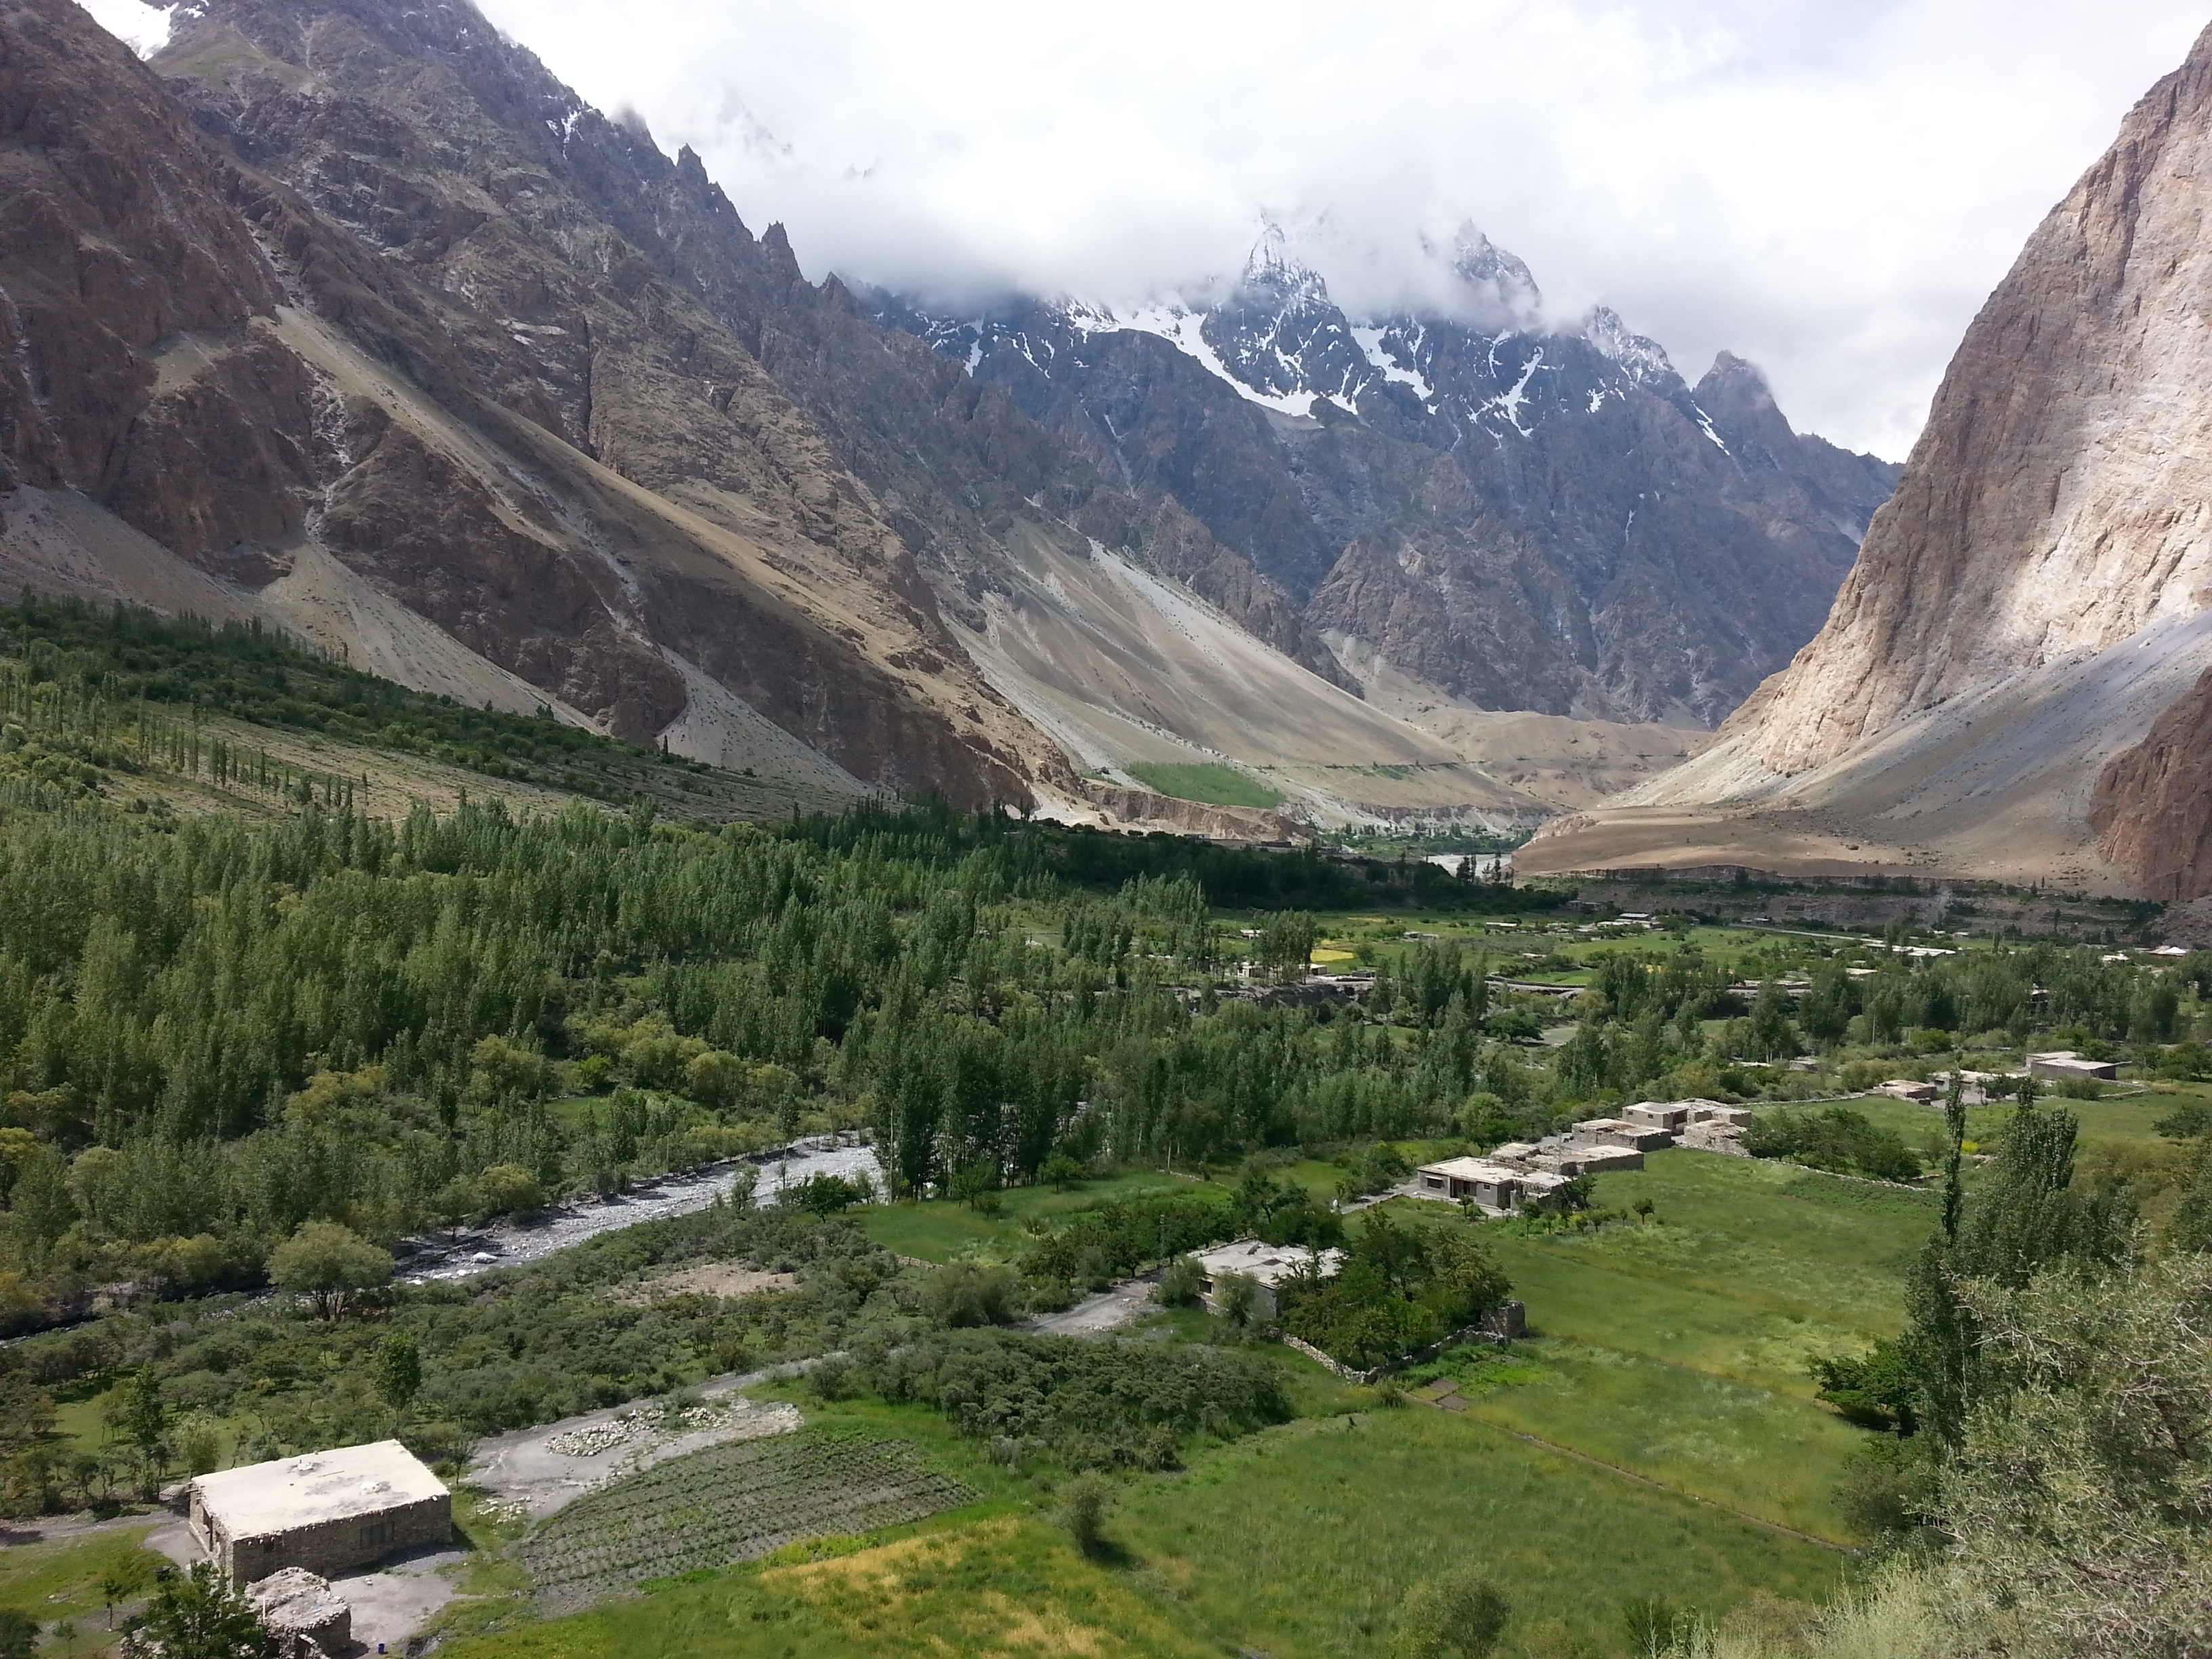
landscape, wilderness, walking, mountain, lake, adventure, valley, mountain range, village, fjord, highland, ridge, alps, backpacking, plateau, fell, cirque, loch, landform, tarn, mountain pass, geographical feature, mountainous landforms